Phoenix Hill, Louisville

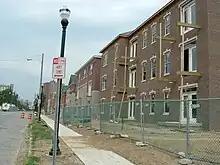
Liberty Green, a mixed-income residential complex under construction.

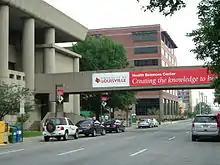
Preston Street on the U of L Health Sciences Campus

It is a neighborhood of mixed but compatible uses. Much of the residential part of the neighborhood is included in the National Historic District. The neighborhood includes: a large medical district, a thriving arts district, a thriving entertainment district, social service agencies and agencies that serve the homeless, small family businesses and larger industry, single-family homes, market-rate apartment complexes and subsidized housing complexes, and new and historic churches.